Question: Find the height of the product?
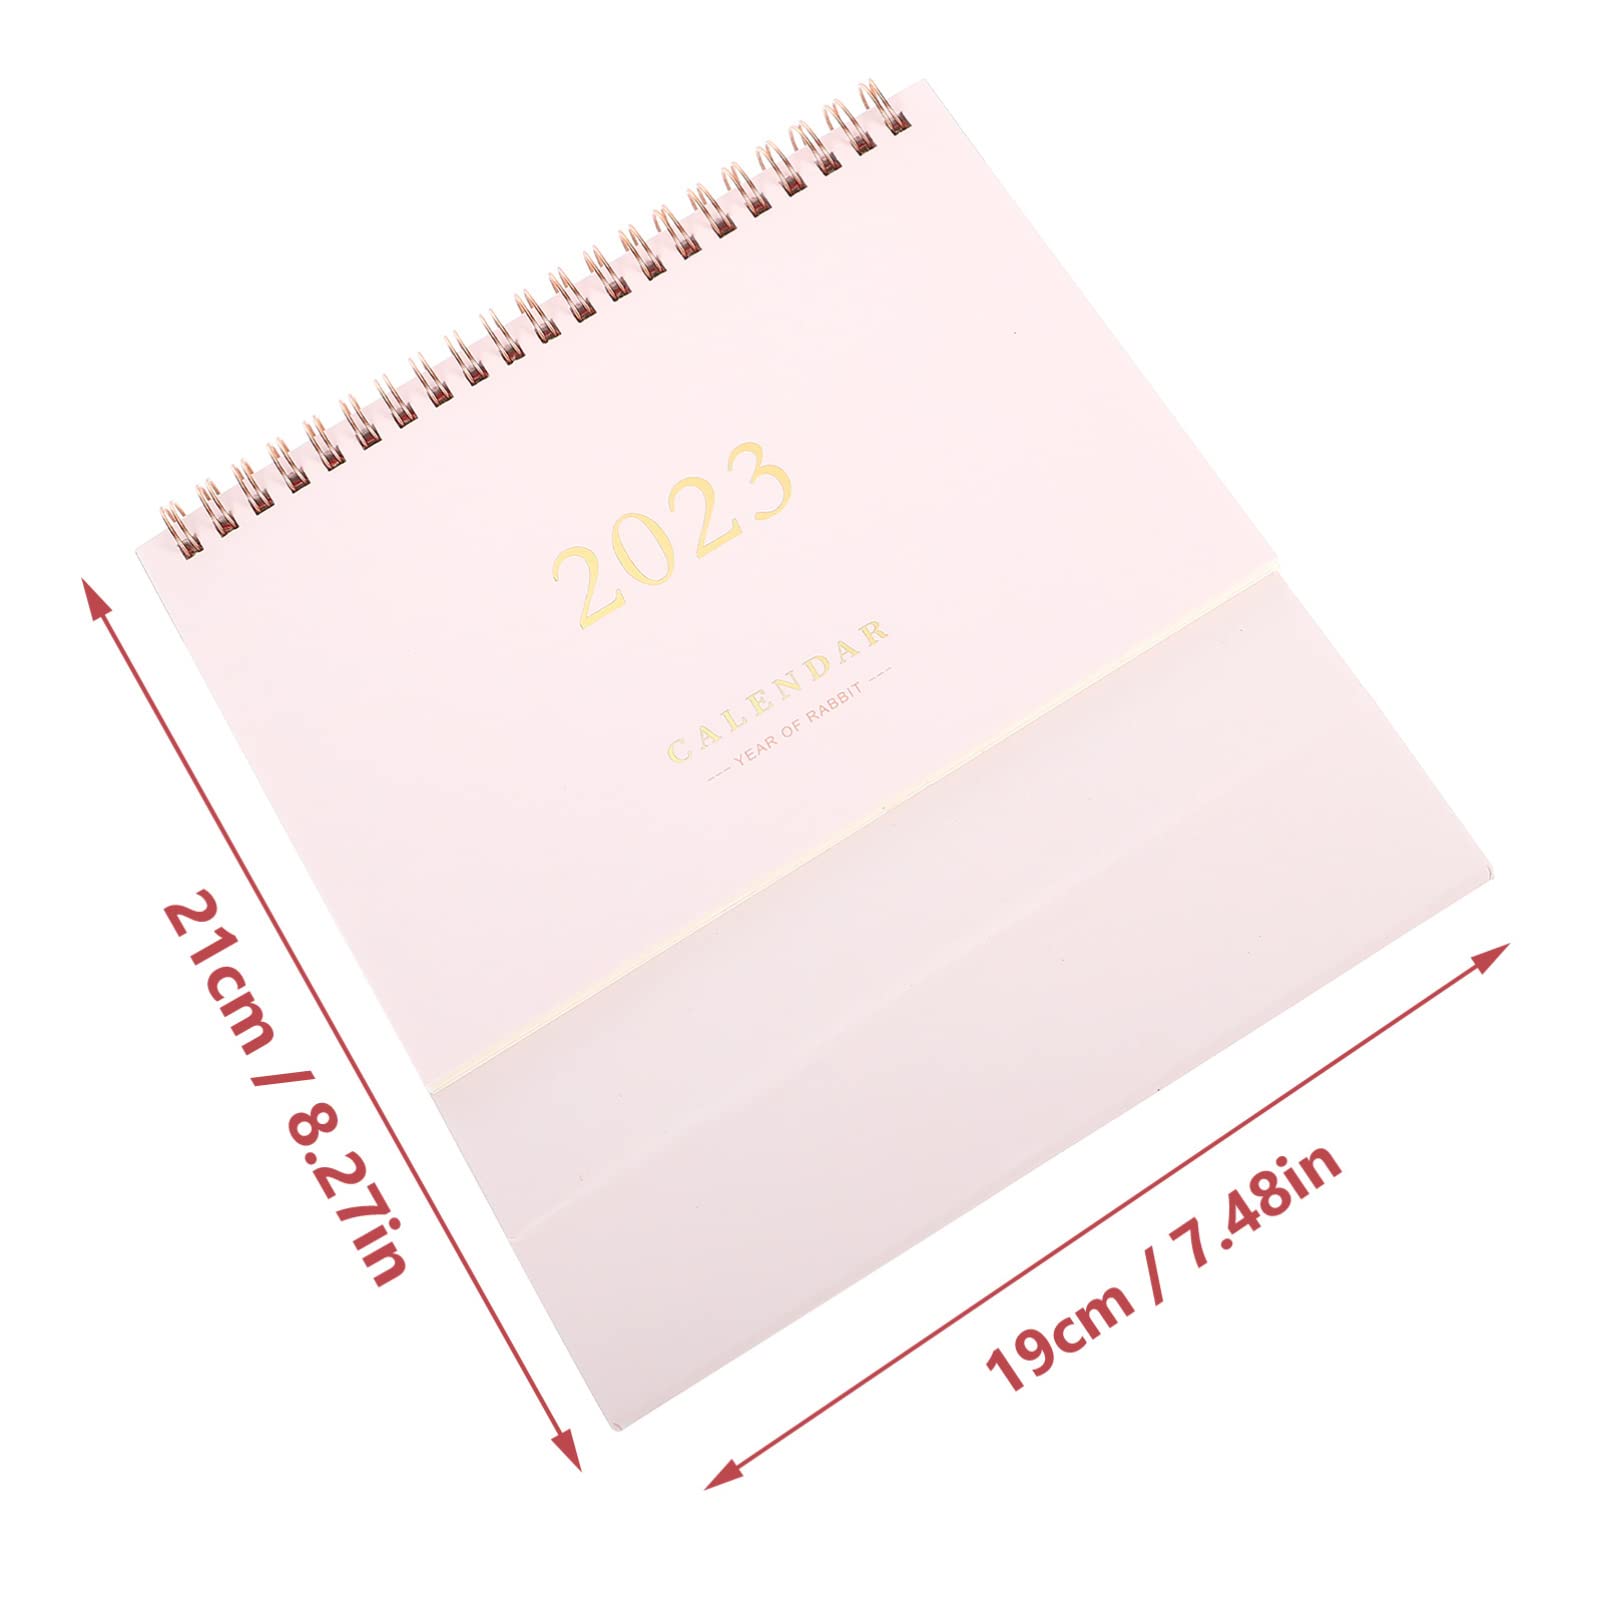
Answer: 21.0 centimetre